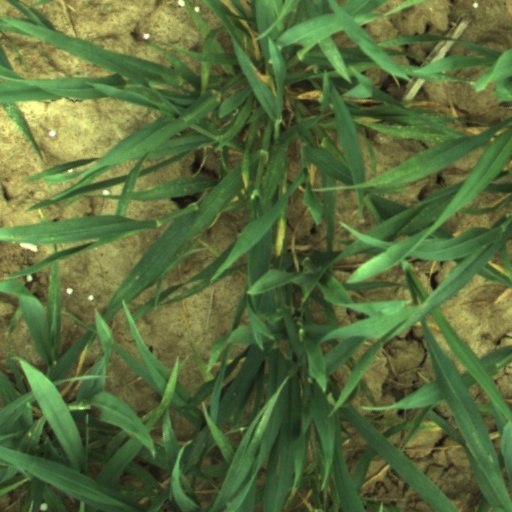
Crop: wheat